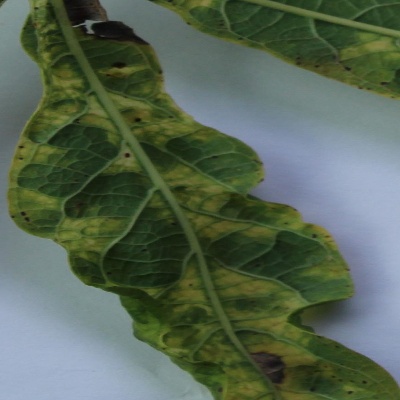
Crop: Cassava
Condition: mosaic